John P. Hammond

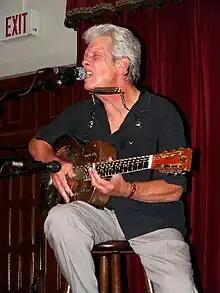
Hammond performing in 2008

He is the son of record producer John H. Hammond, and is sometimes referred to as John Hammond Jr. in order to distinguish the two.